History of New Brunswick

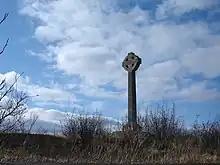
The Celtic Cross Memorial on Patridge Island. The memorial commemorates the thousands of Irish migrants that quarantined on the island during the mid-19th century.

The War of 1812 had little effect on New Brunswick proper. There was, however, some action on the waters of the Bay of Fundy and Gulf of Maine by privateers and small vessels of the British navy. Forts such as the Carleton Martello Tower in Saint John and the St. Andrew's Blockhouse on Passamaquoddy Bay were constructed, but no action was seen. Locally, New Brunswickers were on good terms with their neighbours in Maine as well as the rest of New England, who generally did not support the war. There was even one incident during the war where the town of St. Stephen lent its supplies of gunpowder to neighbouring Calais, Maine, across the St. Croix River, for the local Fourth of July Independence Day celebrations.